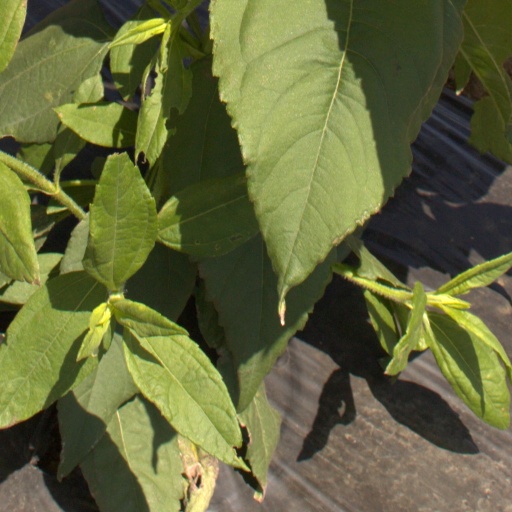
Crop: Jerusalem artichoke